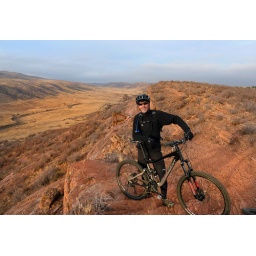
6.5-mile mountain bike ride at Devil's Backbone in Loveland, Colorado, on Saturday, November 20, 2010. (Photo by David Young)